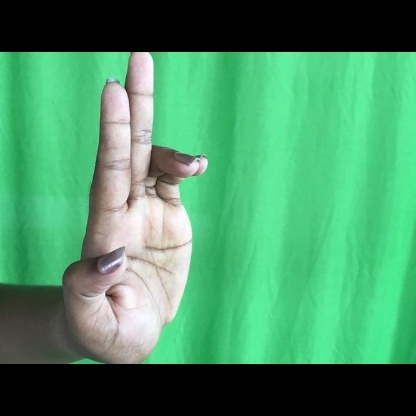
Mudra: Ardhapathaka